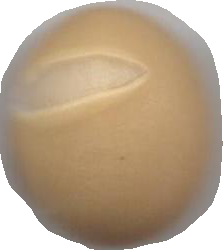
Variety: Dega